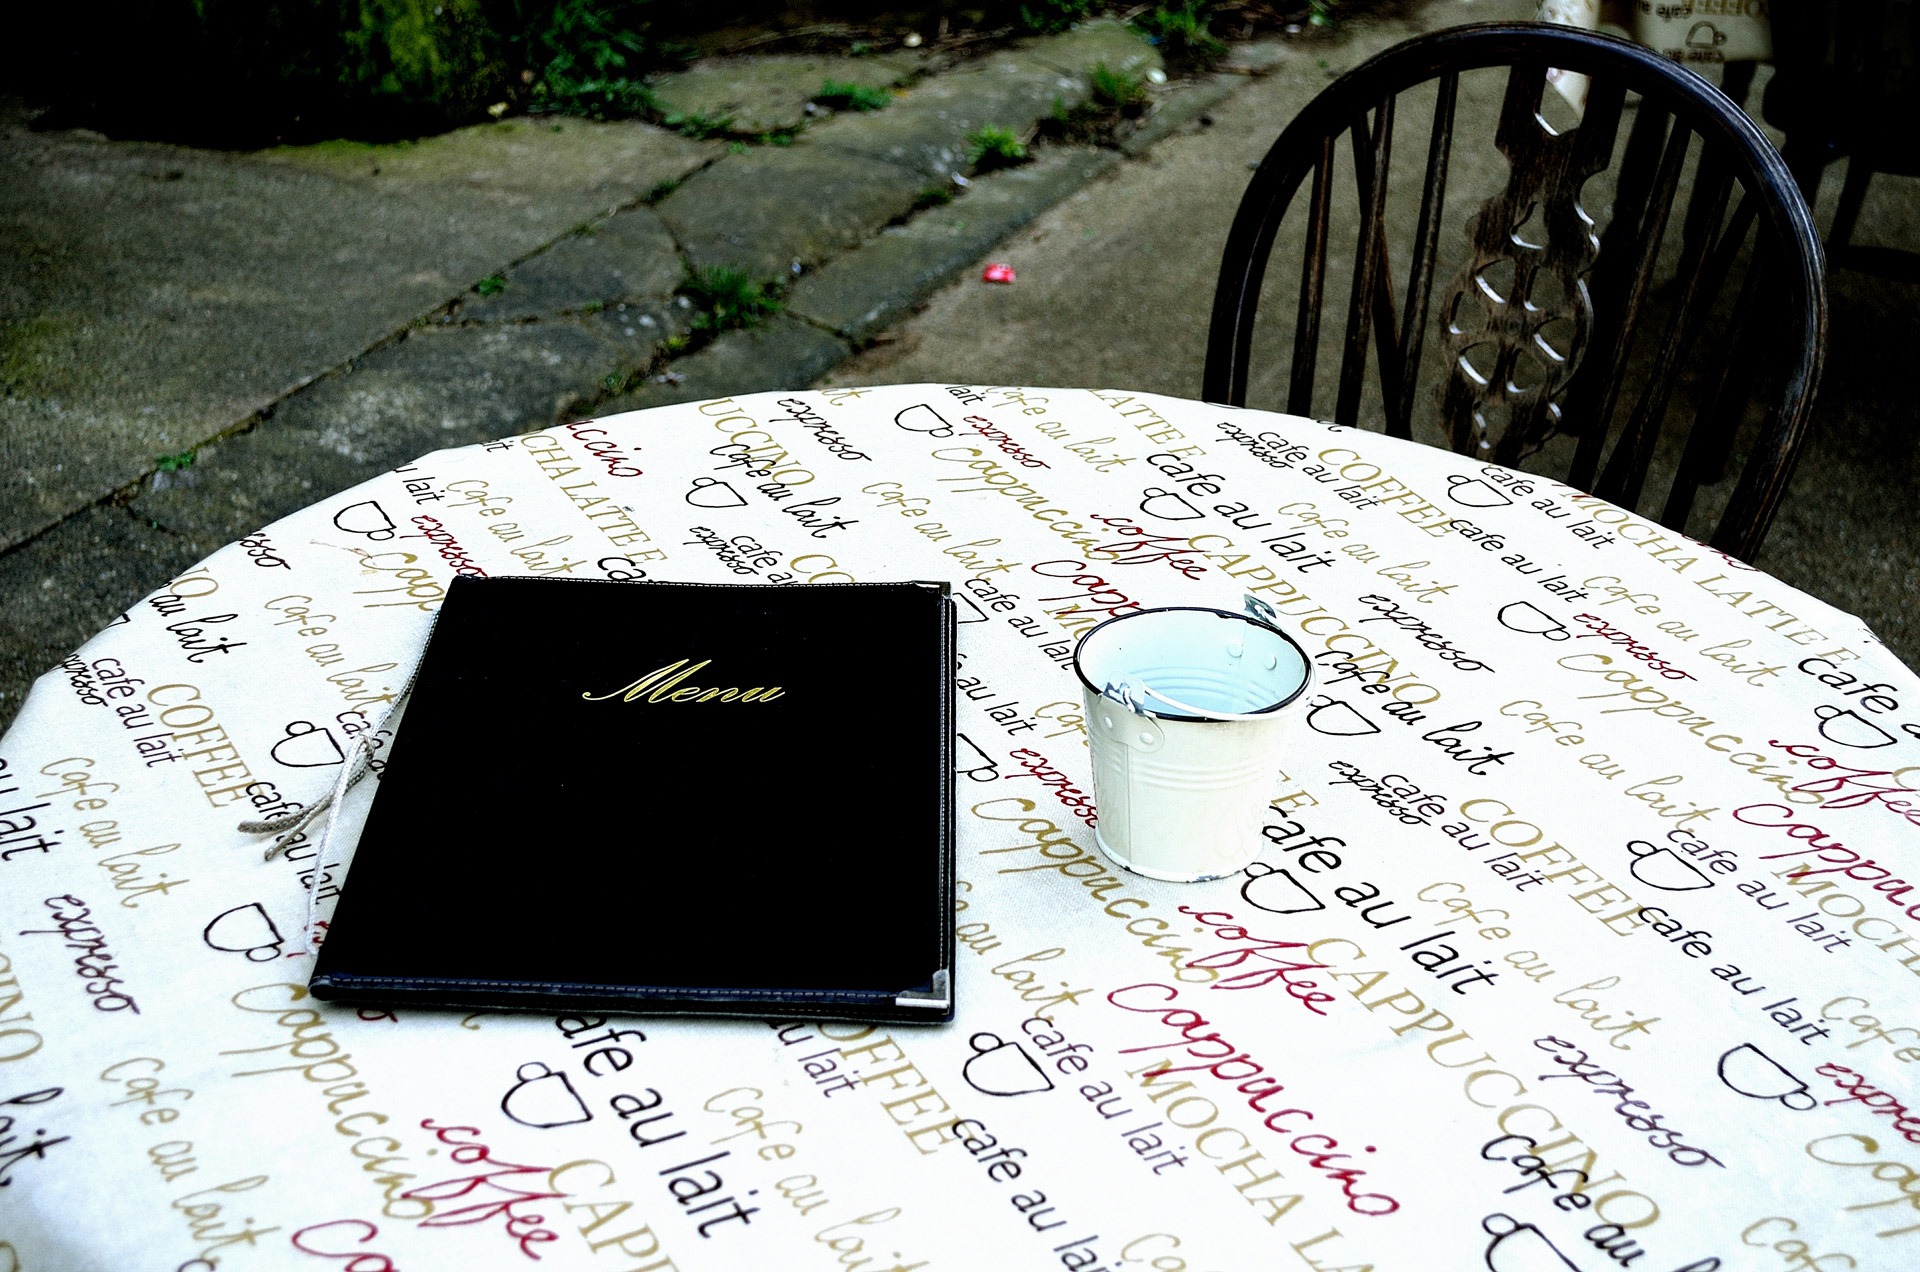
table, restaurant, menu, business, font, outside, chairs, relaxation, background, gastronomy